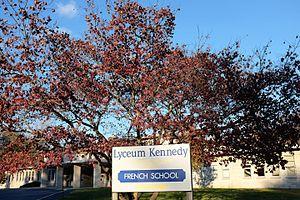
Campus d'Ardsley 2